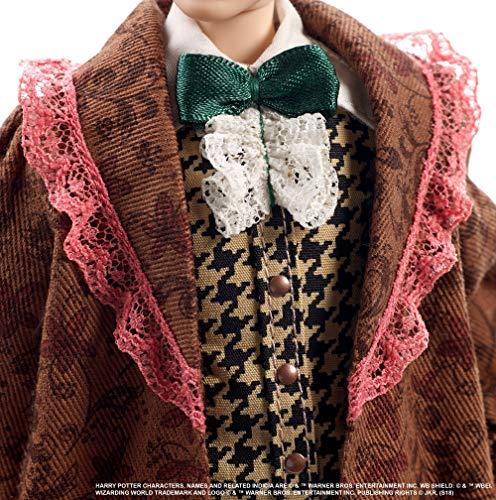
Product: Harry Potter Ron Weasley Yule Ball Doll
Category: Toys & Games | Toy Figures & Playsets | Action Figures
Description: Ron Weasley Yule ball doll makes a great gift for kids 6 years old and up.
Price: $19.88
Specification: ProductDimensions:8x2.5x12.8inches|ItemWeight:8.5ounces|ShippingWeight:8.6ounces(Viewshippingratesandpolicies)|ASIN:B07PPD24SV|Itemmodelnumber:GFG15|Manufacturerrecommendedage:6-9years